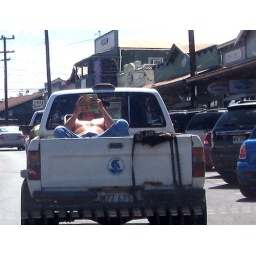
Chillin in traffic/see lots of riders in the bed of trucks here/many hitchhikers